Daviesia pauciflora

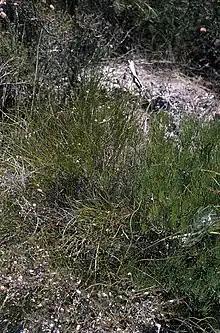
Habit

Daviesia pauciflora is a species of flowering plant in the family Fabaceae and is endemic to the south of Western Australia. It is an open shrub with many stems, flattened, linear phyllodes, and mostly yellow flowers with red, orange and dull brownish markings.